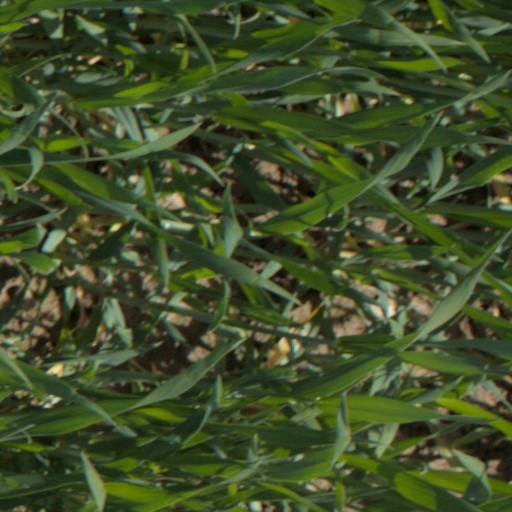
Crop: wheat